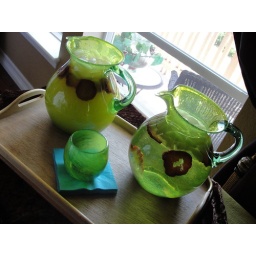
We served strawberry-studded lemonade and ice water in beautiful handblown glass pitchers that matched the glasses on the tables.